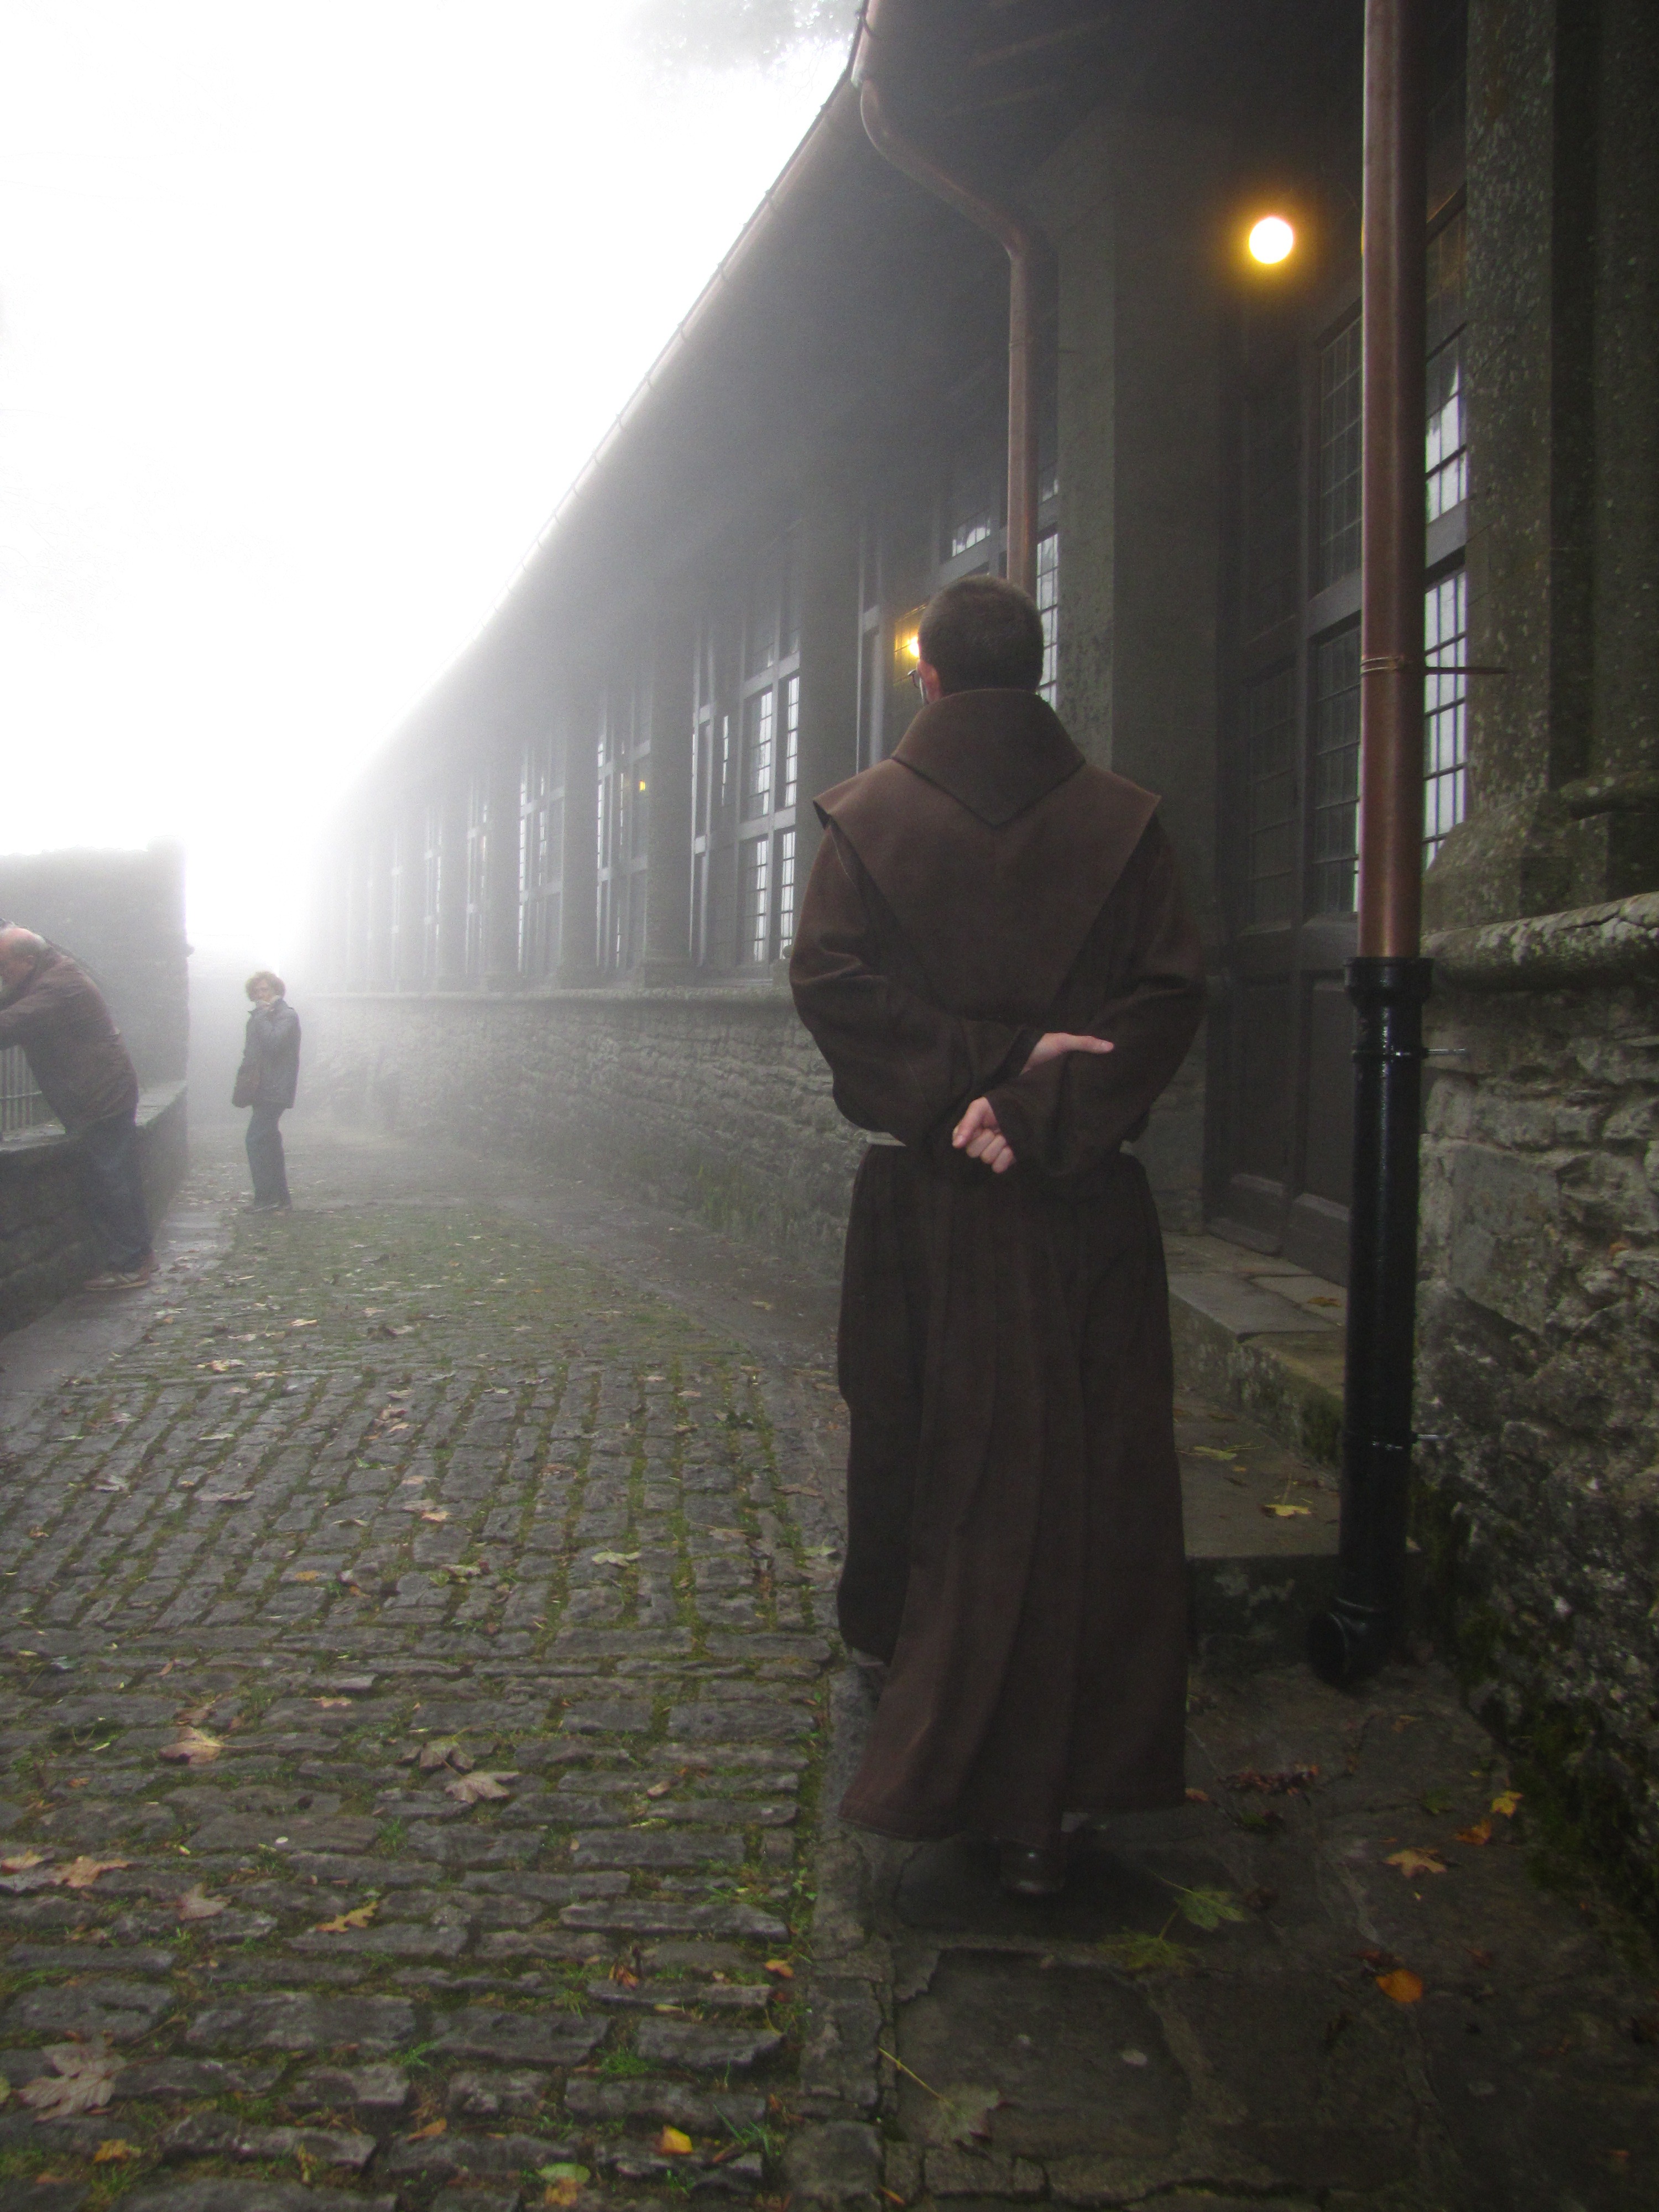
light, sunlight, morning, monk, darkness, temple, monastery, screenshot, franciscan, atmospheric phenomenon, verna